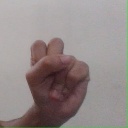
अक्षर: स